Carin Clauss

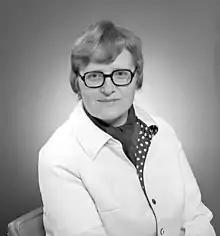
Department of Labor photograph of Clauss

Carin Ann Clauss (born January 24, 1939) was the first female United States Solicitor of Labor.